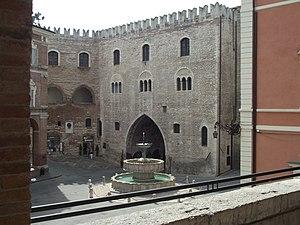
Fabriano, Palais du Podestà, 1255